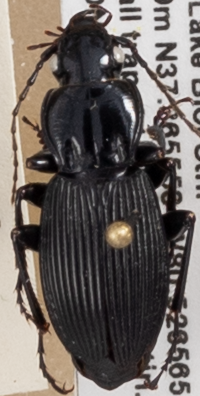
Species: Pterostichus lachrymosus
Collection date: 2021-06-01
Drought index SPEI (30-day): -1.85
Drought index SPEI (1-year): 0.678
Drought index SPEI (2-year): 1.45